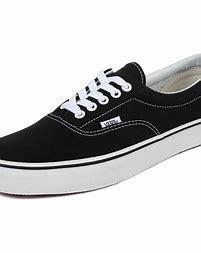
Brand: Vans
Model: Era